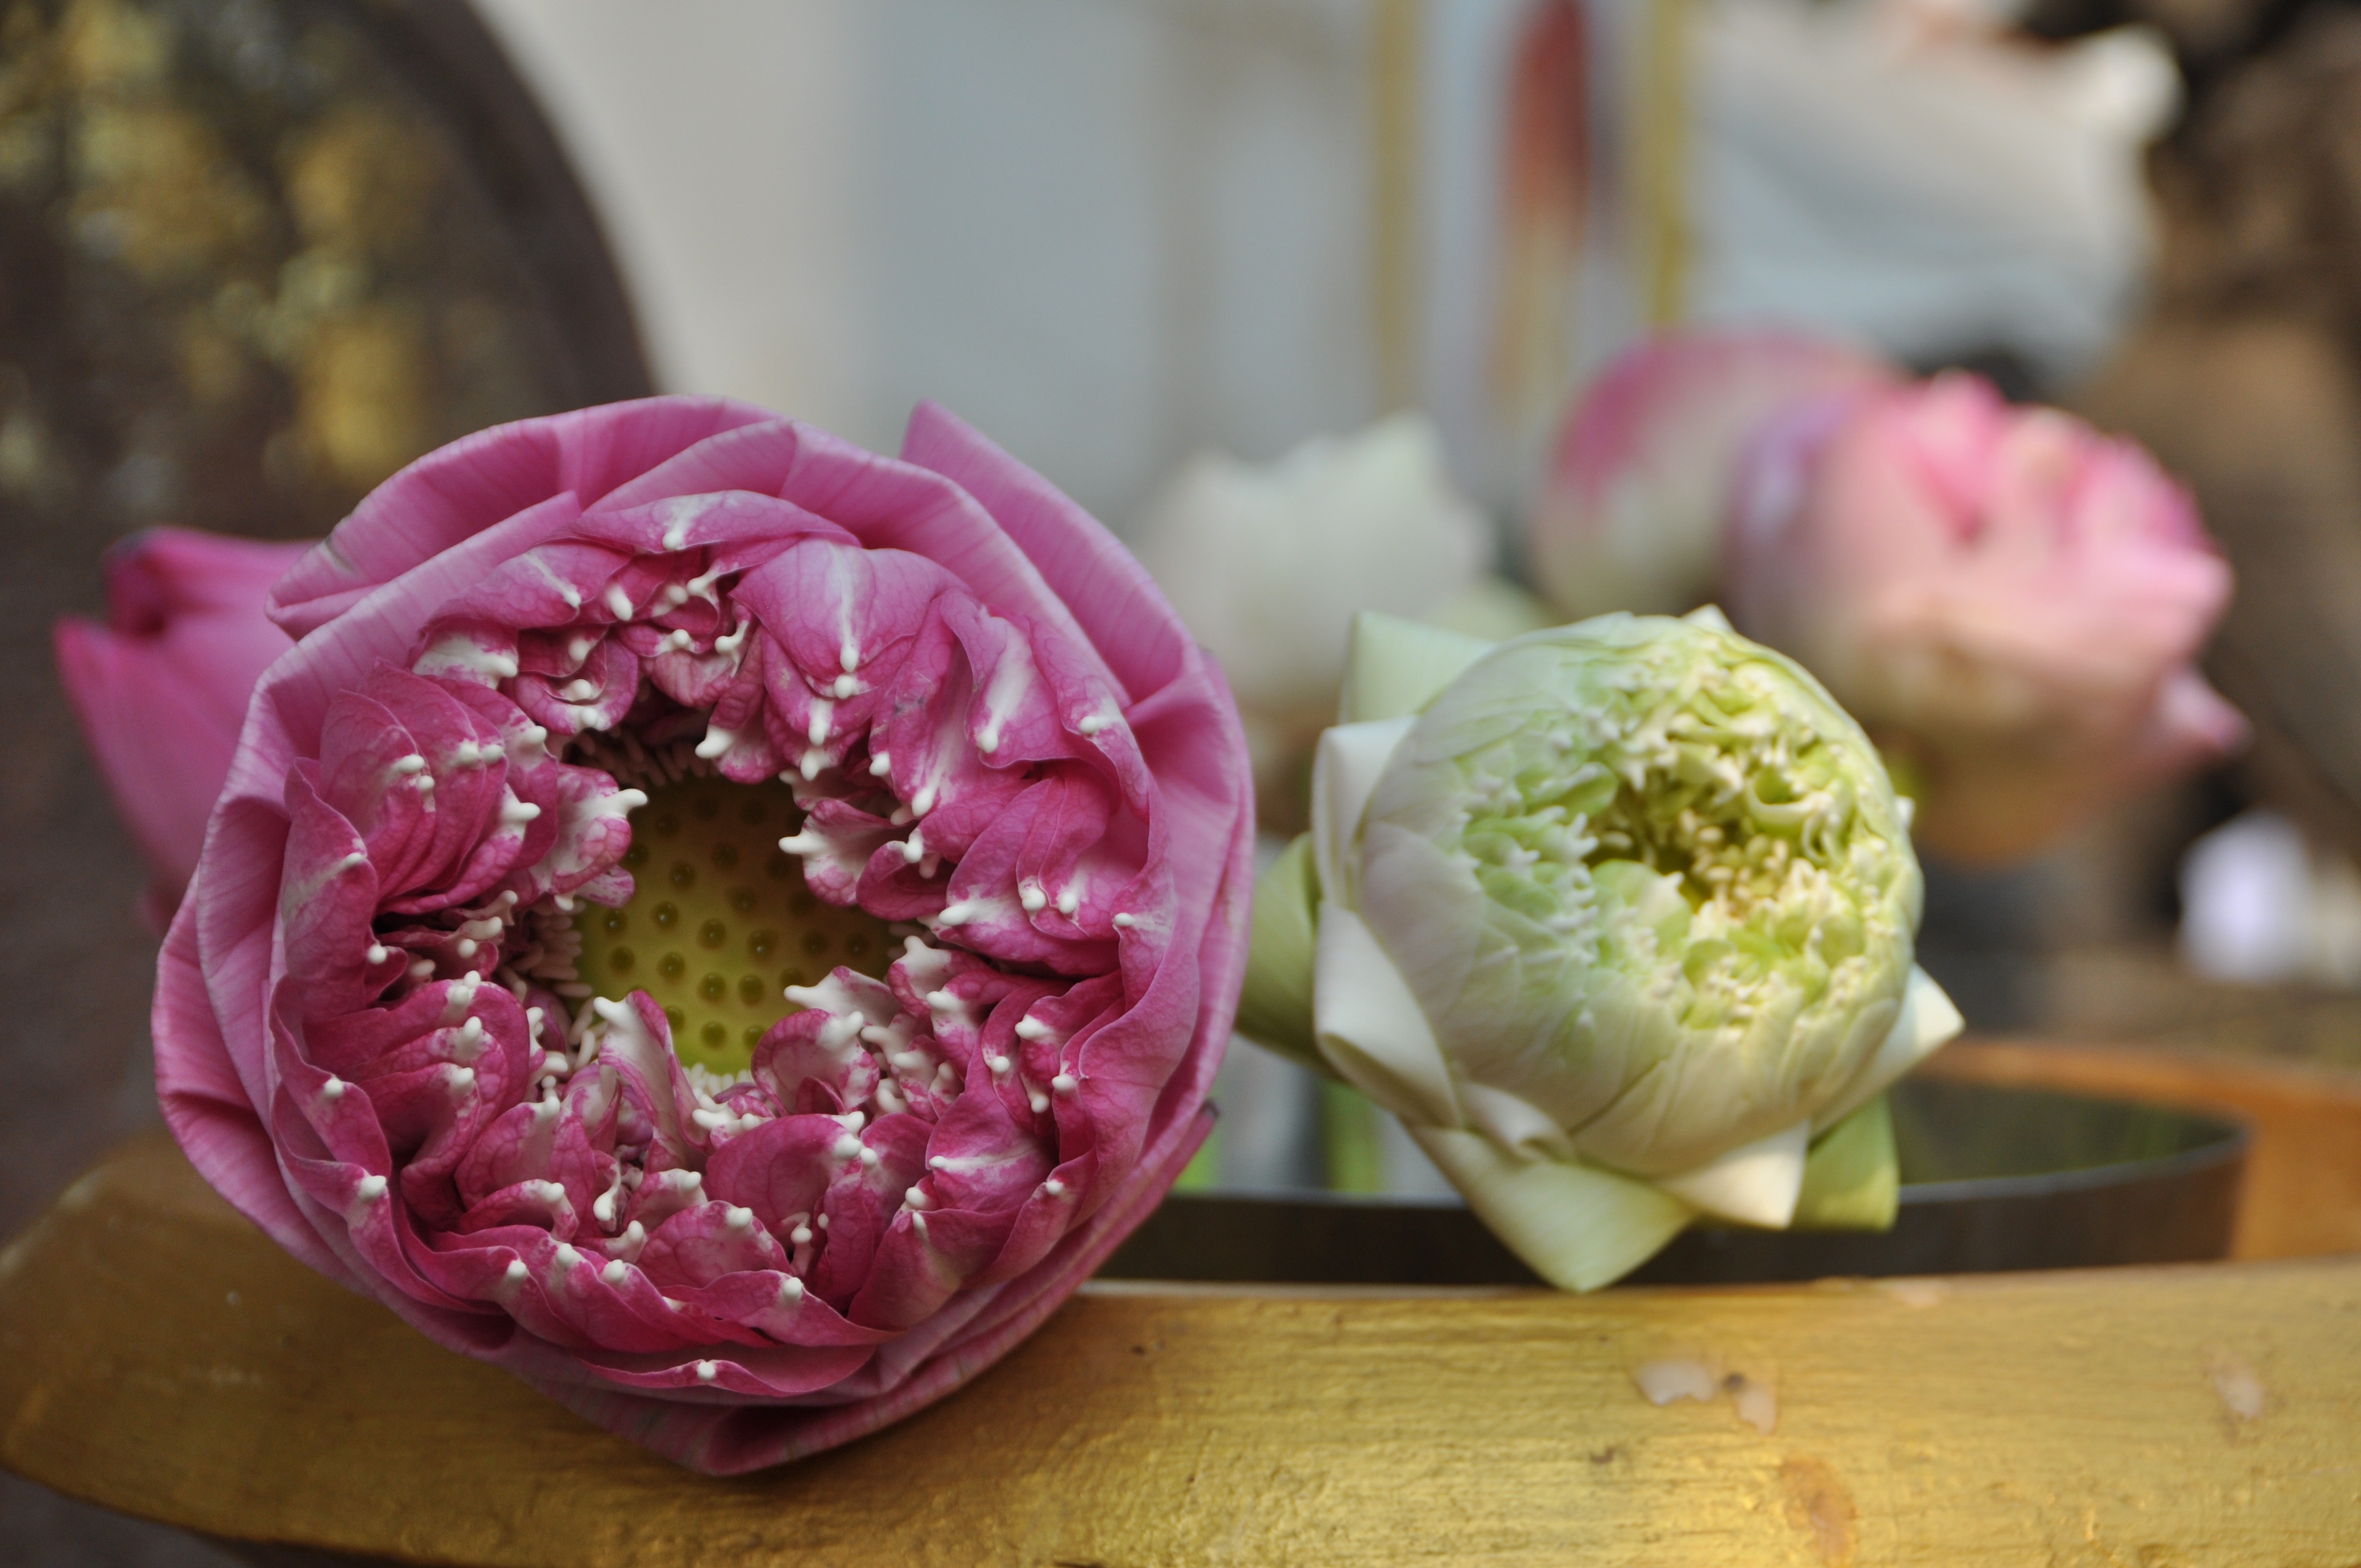
plant, flower, petal, buddhism, pink, thailand, temple, floristry, peony, lotus blossom, flowering plant, flower bouquet, floral design, land plant, flower arranging